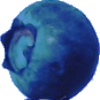
Label: huckleberry